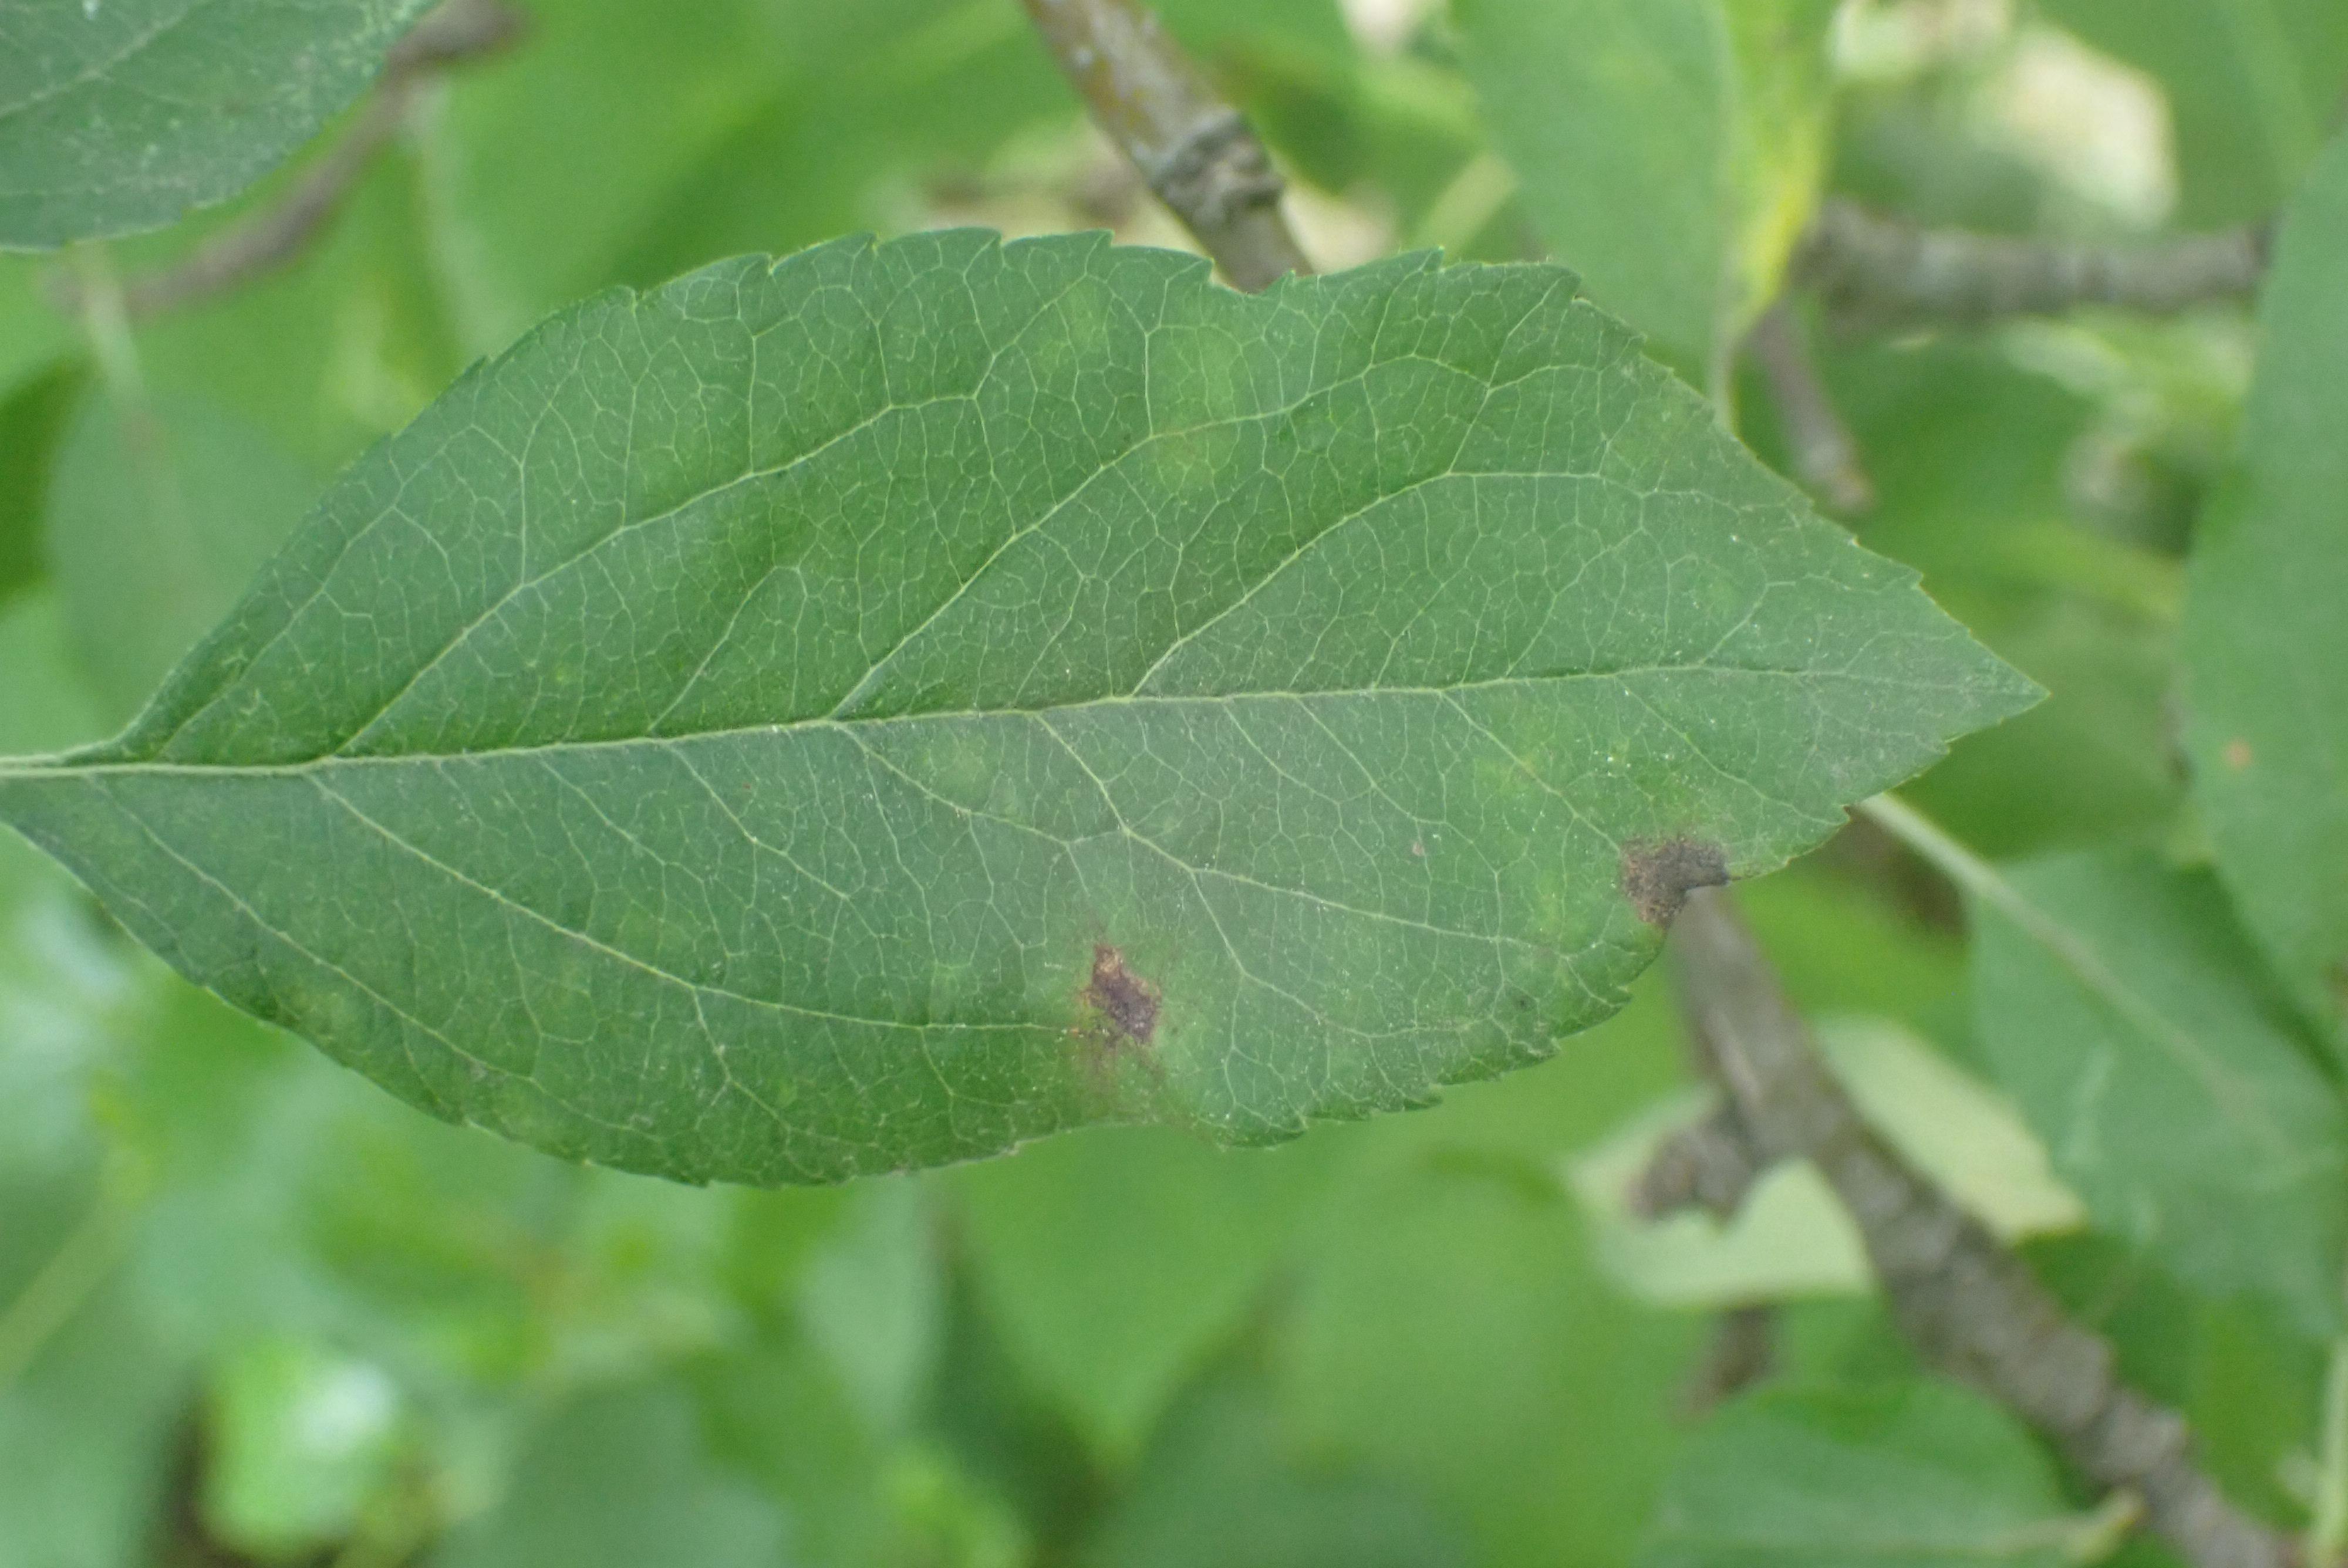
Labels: scab